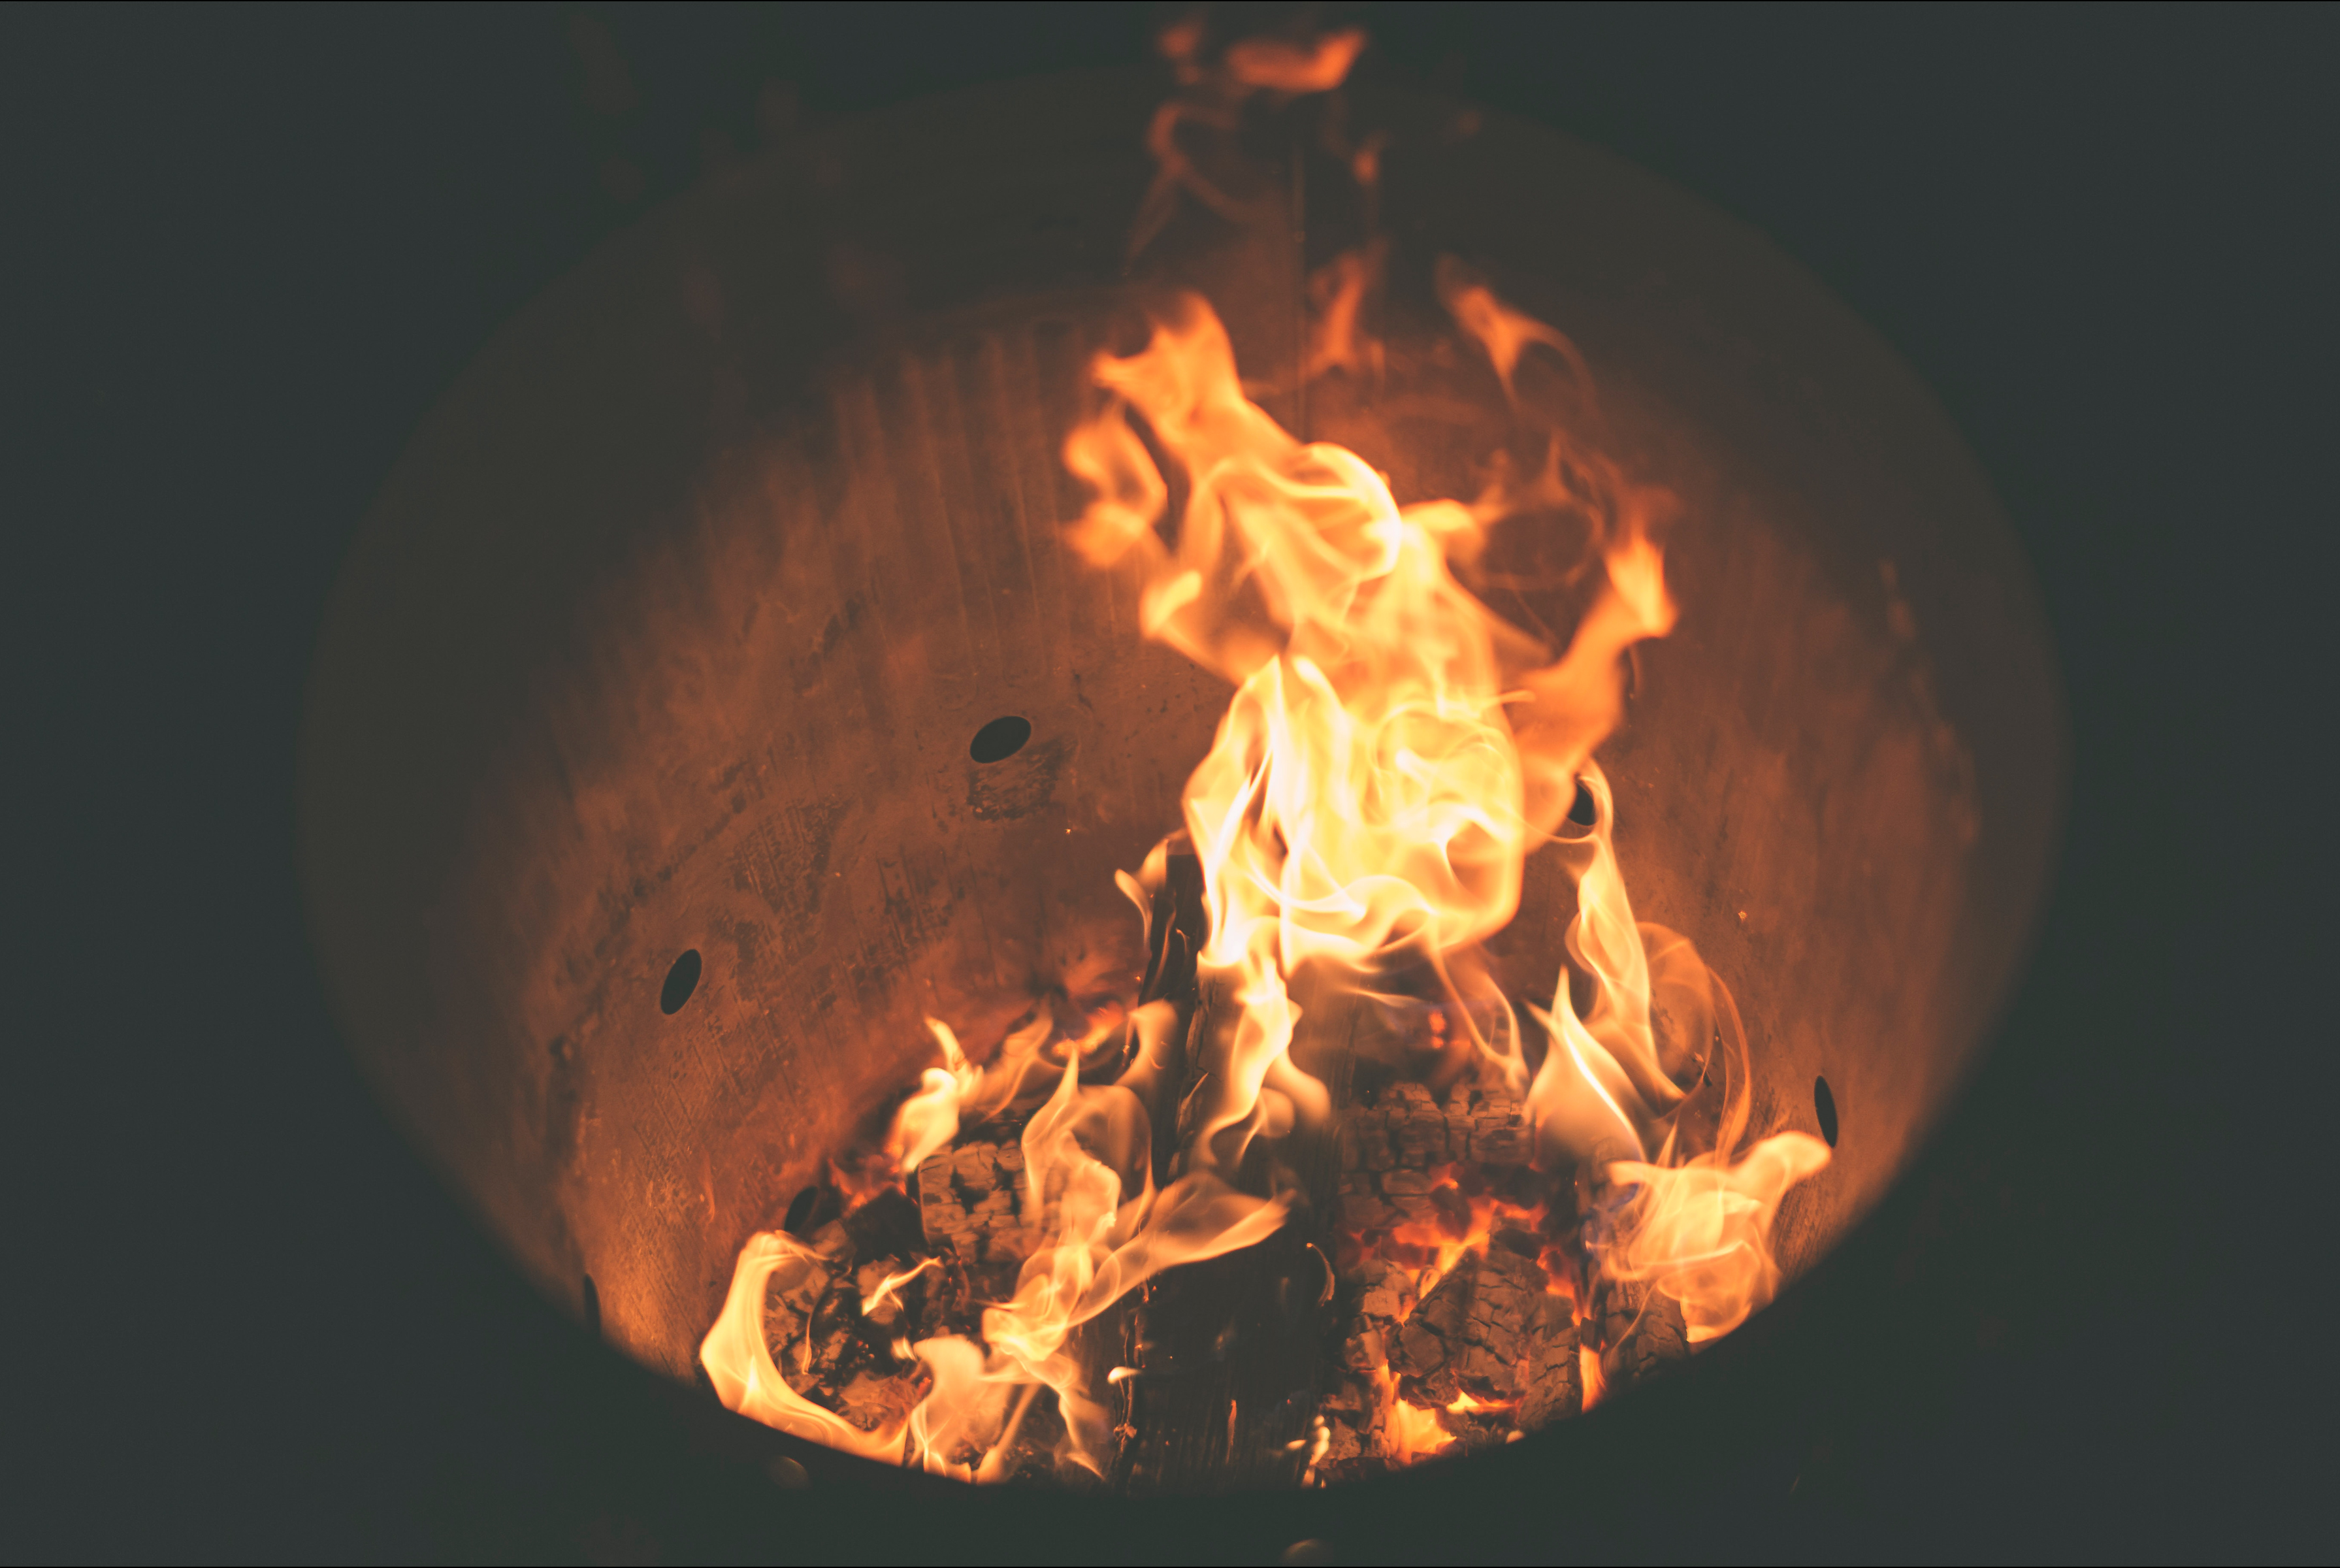
flame, fire, campfire, lighting, bonfire, heat, flames